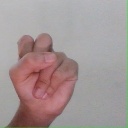
अक्षर: स